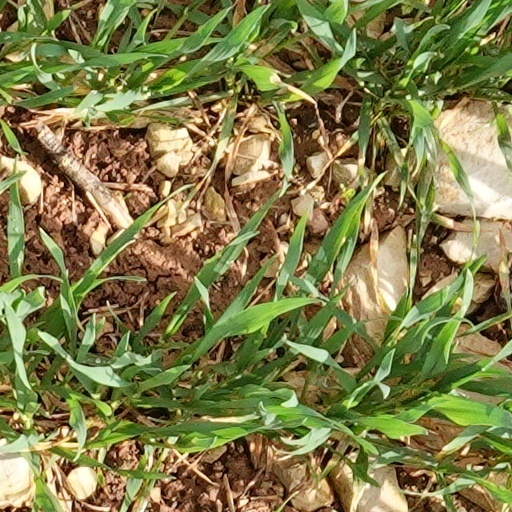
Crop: wheat